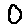
Label: 0